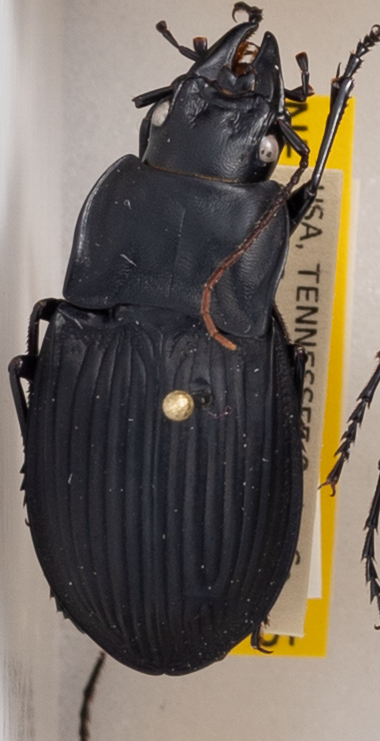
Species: Dicaelus dilatatus
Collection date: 2019-07-09
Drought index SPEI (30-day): -0.24
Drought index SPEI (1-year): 2.09
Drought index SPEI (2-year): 2.09